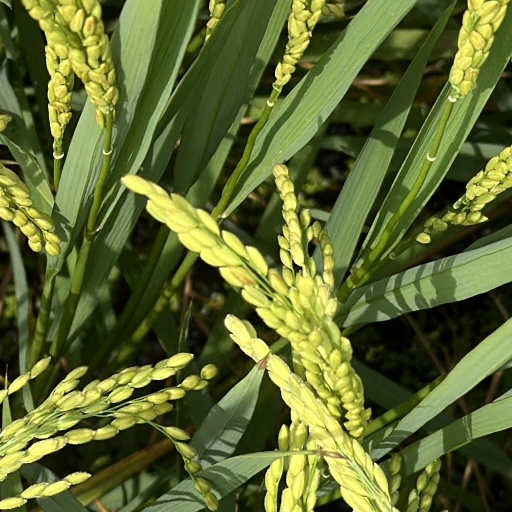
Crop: rice